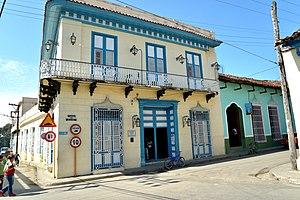
musée arte colonial